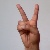
The image shows a hand gesture representing the letter 'V' in Indian Sign Language.